Scientology and the occult

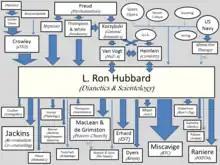
Hubbard's beliefs and practices, drawn from a diverse set of sources, influenced numerous offshoots, splinter-groups, and new movements.

Hubbard's eldest son, Ronald DeWolf, related a story that L. Ron Hubbard had "first discovered Magick" at the age of sixteen when he read Aleister Crowley's The Book of the Law. Author Jon Atack reports that Hubbard joined the Rosicrucian order Ancient and Mystical Order Rosae Crucis (AMORC) in 1940, completing the first two neophyte degrees. According to Atack, Hubbard's membership lapsed on July 5, 1940. Although the details are not known to the public, it appears as though Hubbard was sued by AMORC for breach of contract after the advent of Scientology, with AMORC arguing that the terms within Hubbard's contract stated that he would not re-sell or distribute what he had learned within their order; and that he had indeed done so.